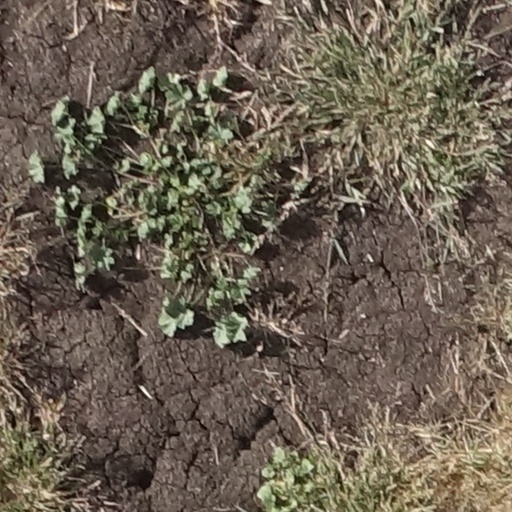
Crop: sorghum